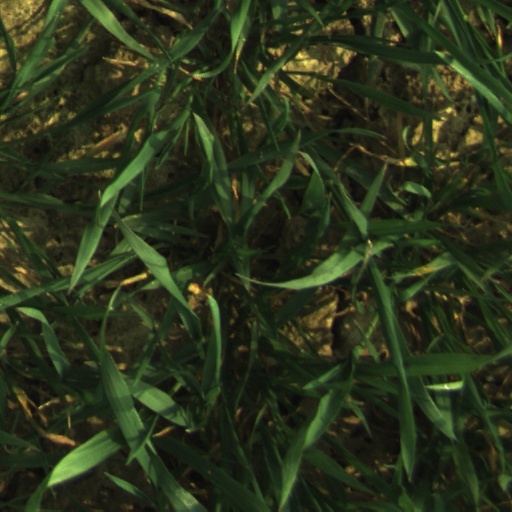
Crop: wheat